Characters and races of The Dark Crystal

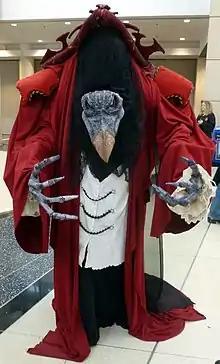
skekSil cosplayer.

The Skeksis are the central antagonists of "The Dark Crystal" franchise: the ten dark versions of the ten "good" urRu/Mystics (see below). The word "Skeksis" serves as both singular and plural form for this species, with the singular pronounced and the plural . They are described by concept artist Brian Froud as "part reptile, part vulture, part dragon". Like their urRu counterparts, they have four arms; but in the Skeksis the two lower arms have become weak and atrophied, and are rarely seen. The Skeksis have kept themselves from dying of old age by draining the vitality from other beings. In the film, the Skeksis are represented by full-bodied puppets engineered under the direction of Jim Henson. Henson has said that in the development of the Skeksis, the creators drew inspiration from the Seven deadly sins, in that each Skeksis represents a different kind of evil, such as cruelty, selfishness, greed, unchecked ambition, treachery, and wrath. The Skeksis were full-bodied puppets operated in a very similar way to Big Bird. The puppeteer's secondary arm was in the arm of the Skeksis and the puppeteer's primary arm was held up over the puppeteer's head and the hand operates the jaw. A monitor inside the suit allowed the puppeteer to see.